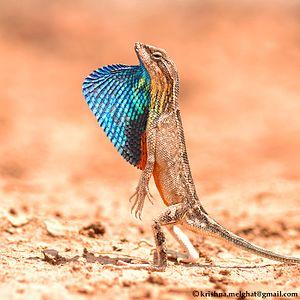
Sarada est un genre de sauriens de la famille des Agamidae.